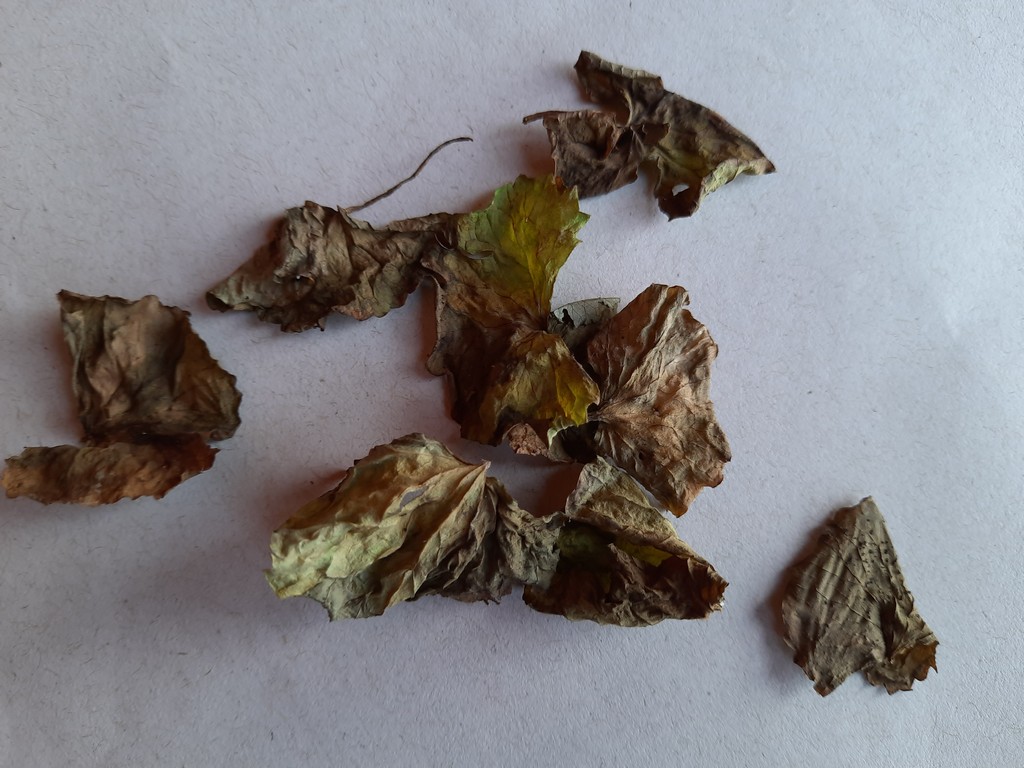
Label: Dried